Bodil Hauschildt

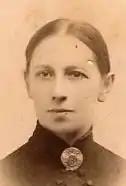
Bodil Hauschildt (1888)

Bodil Hauschildt (1861–1951) was an early Danish photographer who ran her own studio in Ribe from 1880. In addition to her portraits, she is remembered for her many photographs of the city and its surroundings.